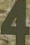
Number: 4